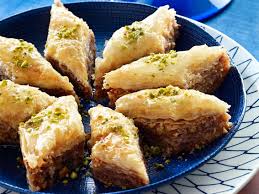
Yemek: baklava